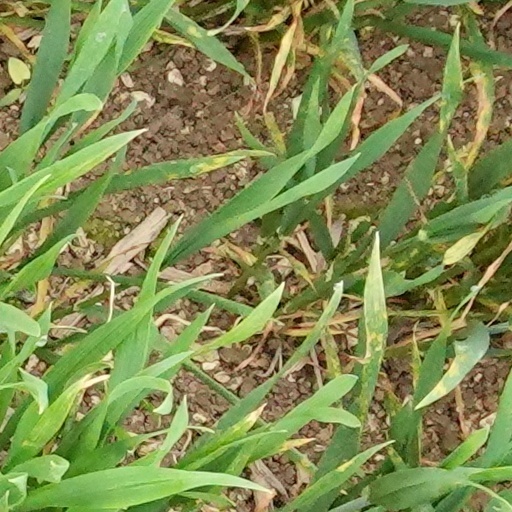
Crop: wheat